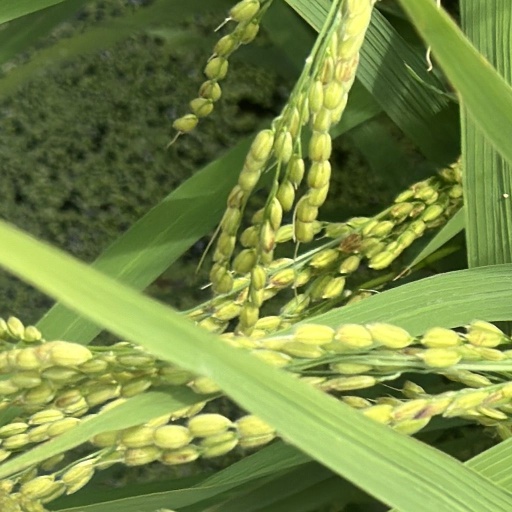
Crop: rice